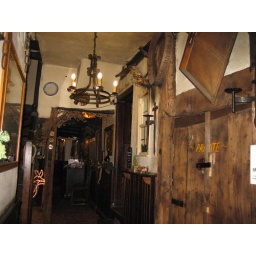
The white horse pub in Shere, Surrey